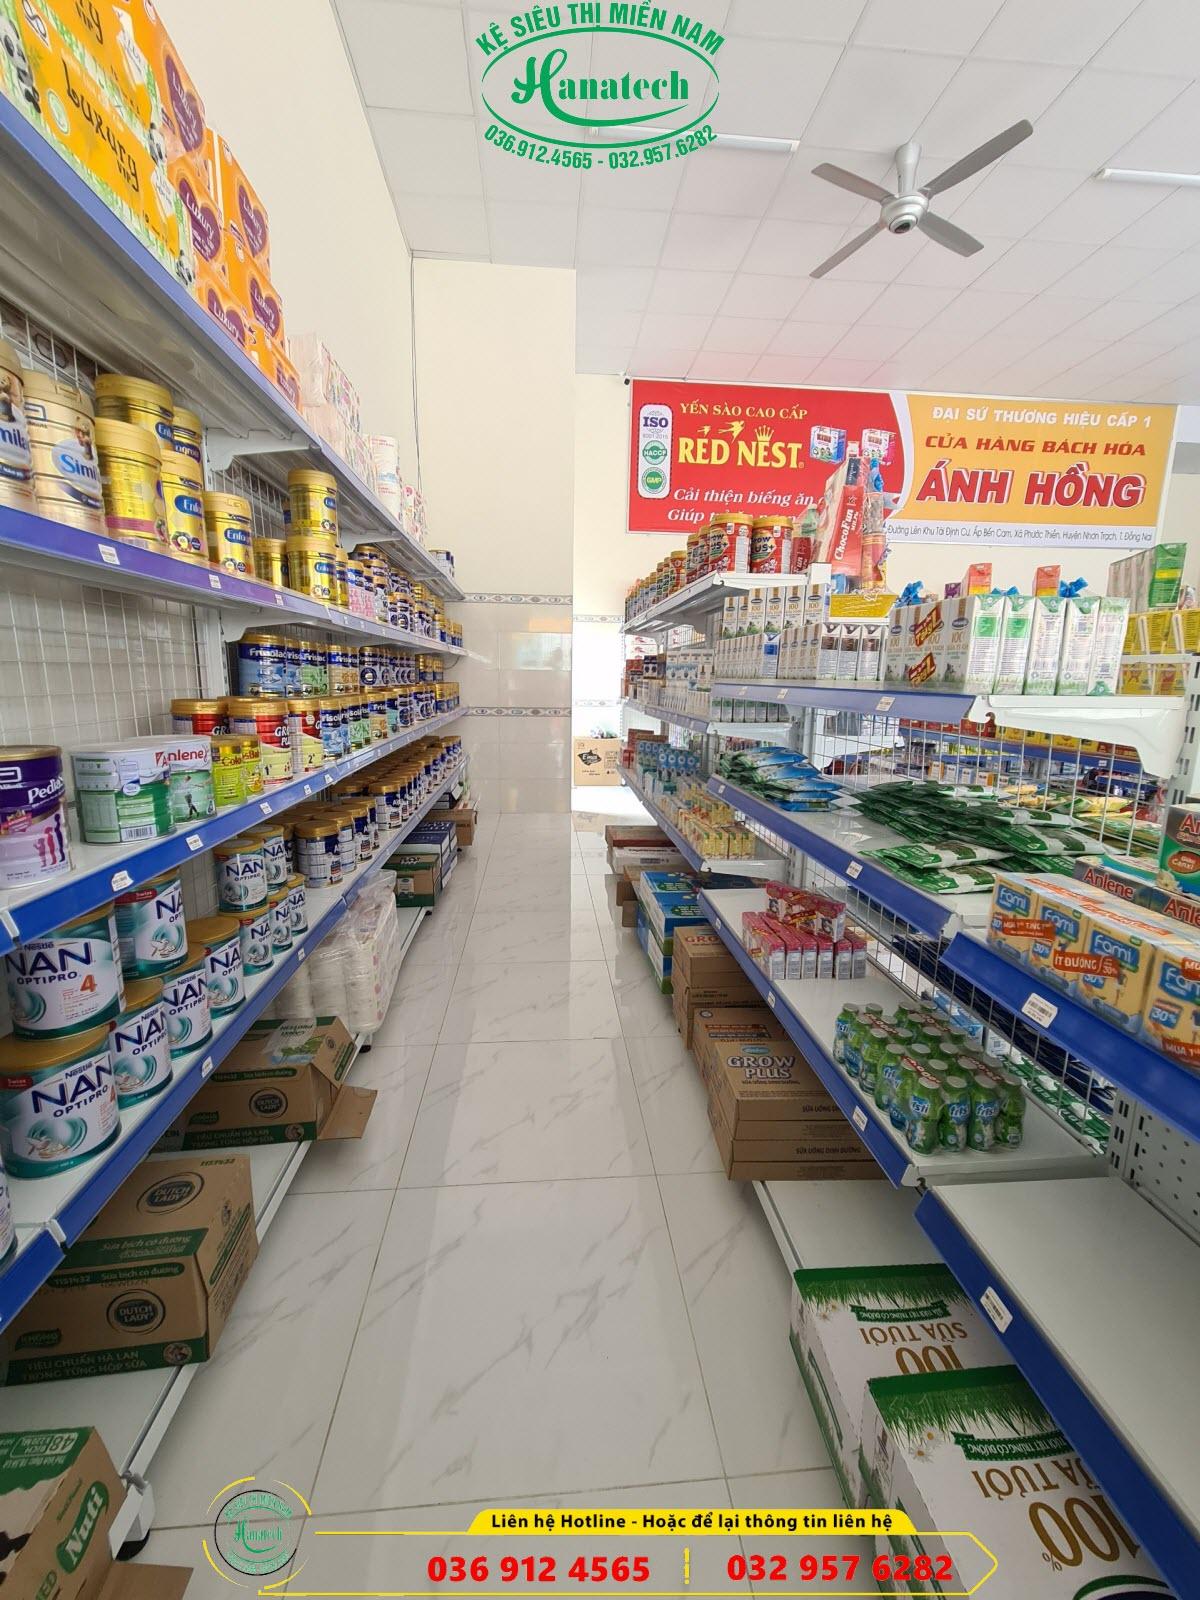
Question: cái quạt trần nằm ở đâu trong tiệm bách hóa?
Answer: trên trần nhà